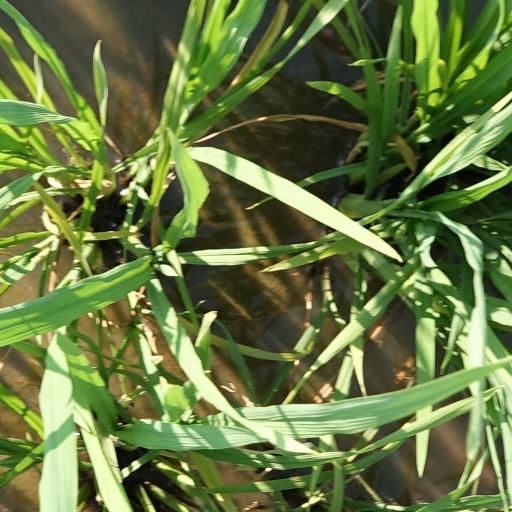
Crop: rice